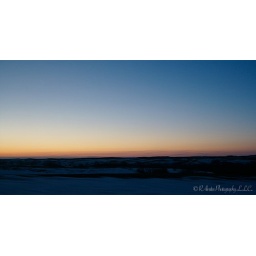
sunset as seen from the car window ;) a drive by shooting!